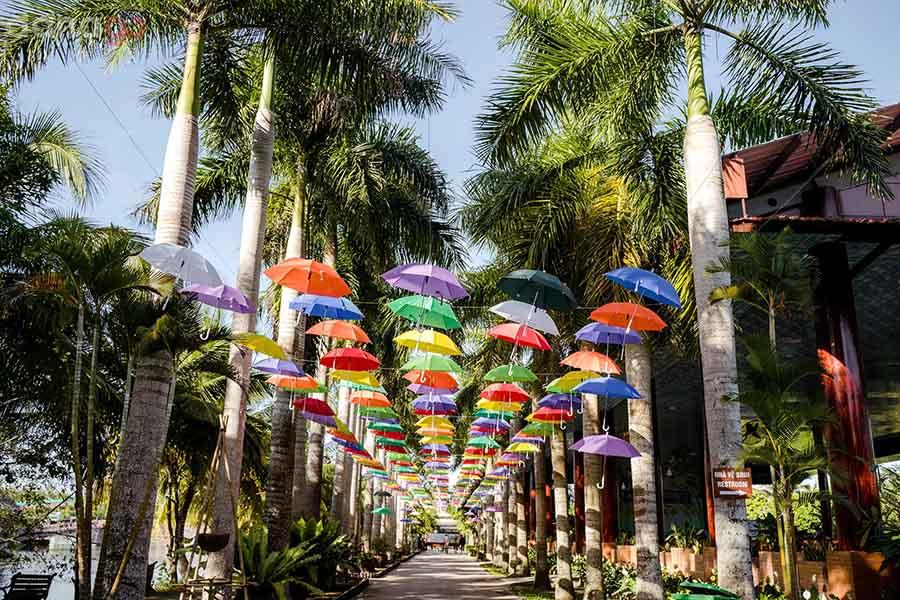
có những cây dừa xuất hiện ở hai bên con đường